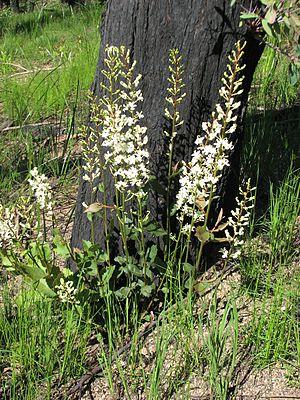
Le Lomatia ilicifolia est une espèce d'arbuste du genre Lomatia de la famille des Proteaceae, qui croît dans l'est de l'Australie. Cette espèce peut atteindre 3 m de haut et a des feuilles ovales à elliptiques de 10 à 18 cm de long pour 2,5 à 5,5 cm de large. Les fleurs blanches ou crèmes apparaissent entre novembre et février, et sont particulièrement nombreuses après un incendie. Les follicules qui se développent trois mois plus tard, mesurent jusqu'à 4 cm de long.